History of manufactured fuel gases

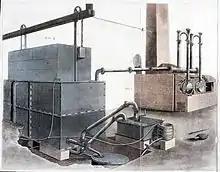
A coloured plate of a gas plant from Frederick Accum's "A Practical Treatise on Gas-light" (1815)

From 1812 to approximately 1825, manufactured gas was predominantly an English technology. A number of new gas utilities were founded to serve London and other cities in the UK after 1812. Liverpool, Exeter, and Preston were the first in 1816. Others soon followed; by 1821, no town with population over 50,000 was without gaslight. Five years later, there were only two towns over 10,000 that were without gaslight.